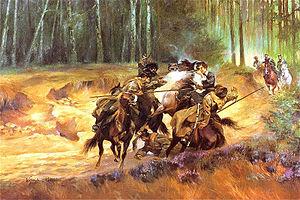
L’Insurrection de Novembre de 1830 est un soulèvement polonais contre la domination de la Russie, qui débute le 29 novembre 1830 et se termine en septembre 1831.